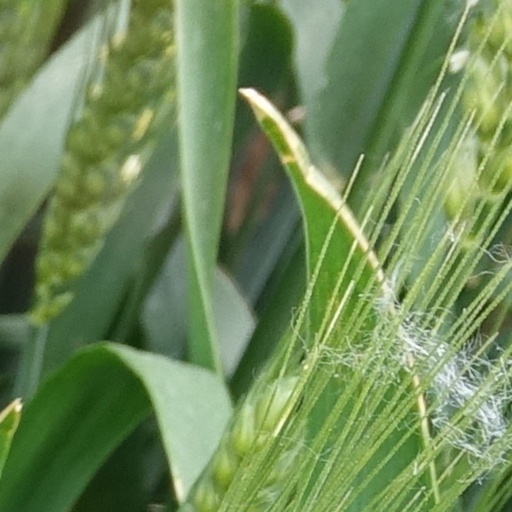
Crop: wheat